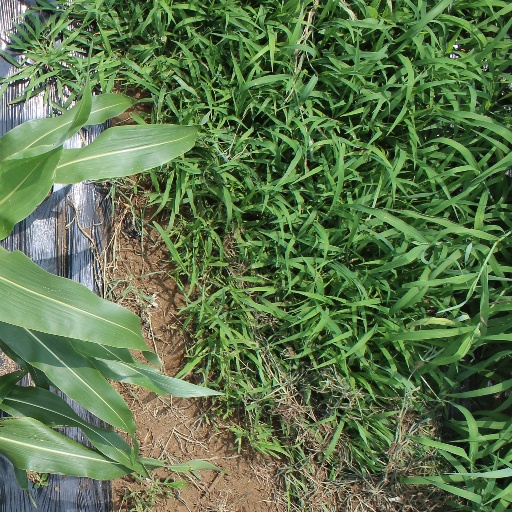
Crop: sorghum